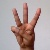
The image shows a hand gesture representing the letter 'W' in Indian Sign Language.